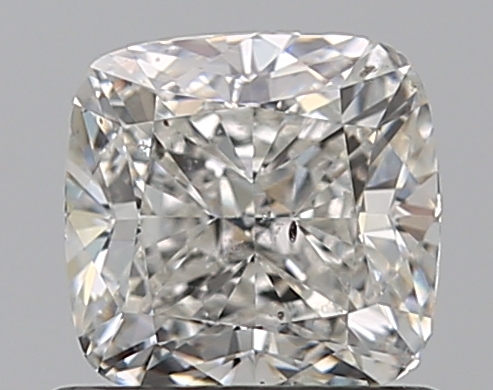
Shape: cushion
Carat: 0.9
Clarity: SI1
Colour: G
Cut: VG
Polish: EX
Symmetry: VG
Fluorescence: N
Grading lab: GIA
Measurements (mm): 5.31 x 5.22 x 3.67